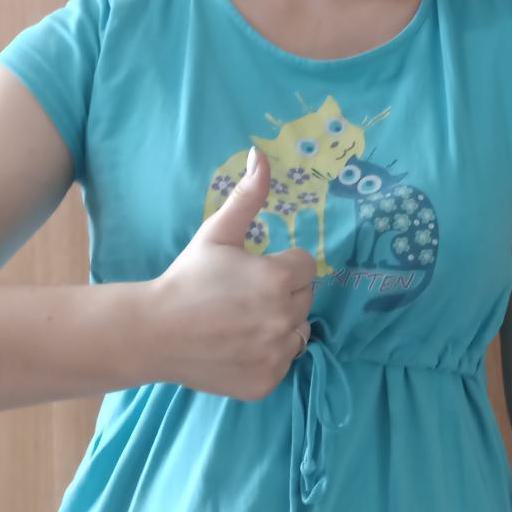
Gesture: like